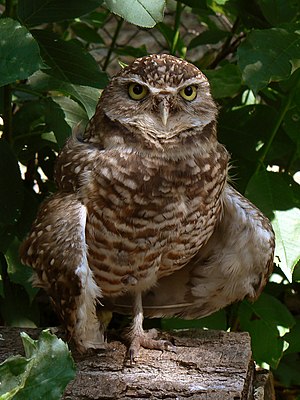
Prærieugle
Prærieugle
Prærieugle
Prærieuglen er en lille fugl med lange ben. Den har store øjne, et rundt ansigt og nøgne fødder.